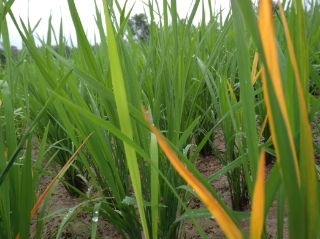
Disease: Tungro